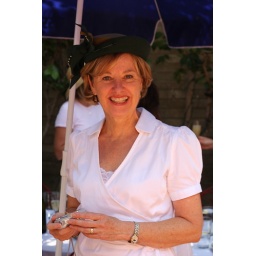
Cherie in green hat